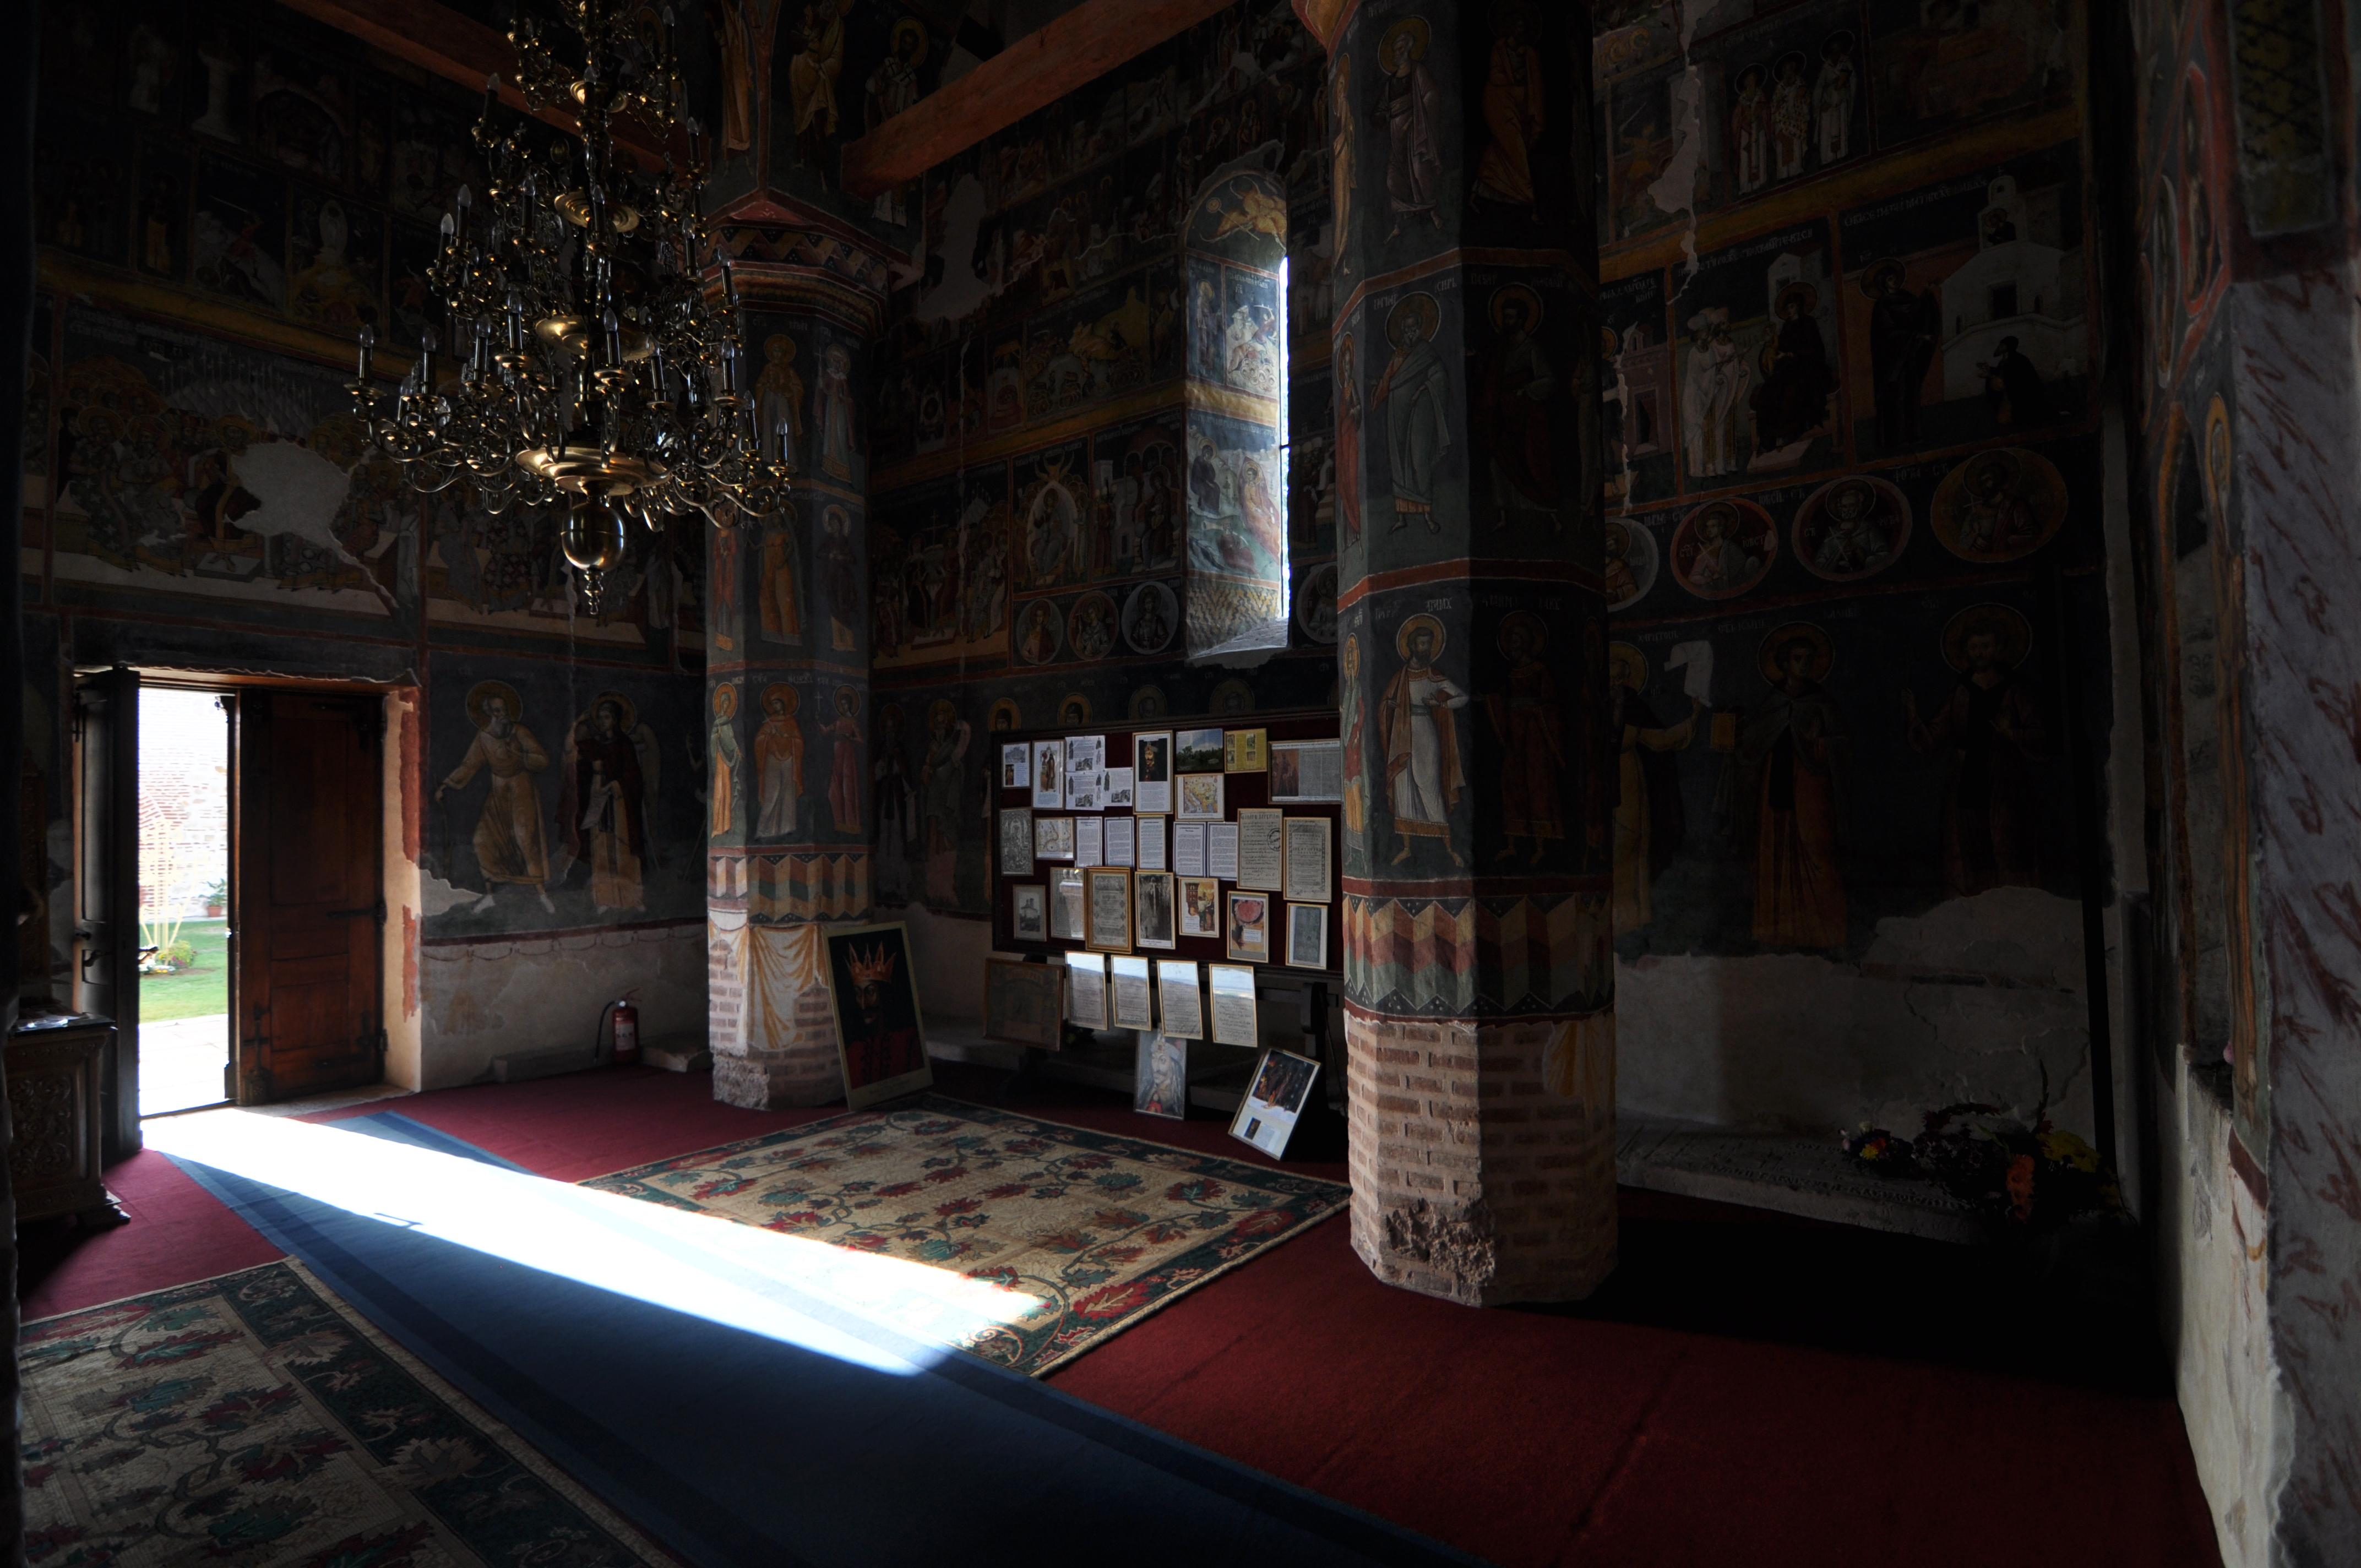
light, architecture, photography, mansion, house, interior, building, monument, photo, greek, church, cross, painting, interior design, photos, art, de, iconography, monastery, mural, plan, fotografie, history, romana, pictura, orthodox, vaulting, eastern, fresco, estate, murals, icon, romania, icons, screenshot, bor, biserica, arhitectura, wallachia, muntenia, tara, romaneasca, orthodoxy, lumina, cruce, greaca, inscrisa, inscribed, iconografie, romanian, icoana, icoane, arta, ortodoxa, patrimoniu, ortodox, fresca, frescoes, istorie, manastirea, manastire, narthex, pronaos, cladire, crossinsquare, basarab, neagoe, snagov, lmiifiiaa15312, eik n